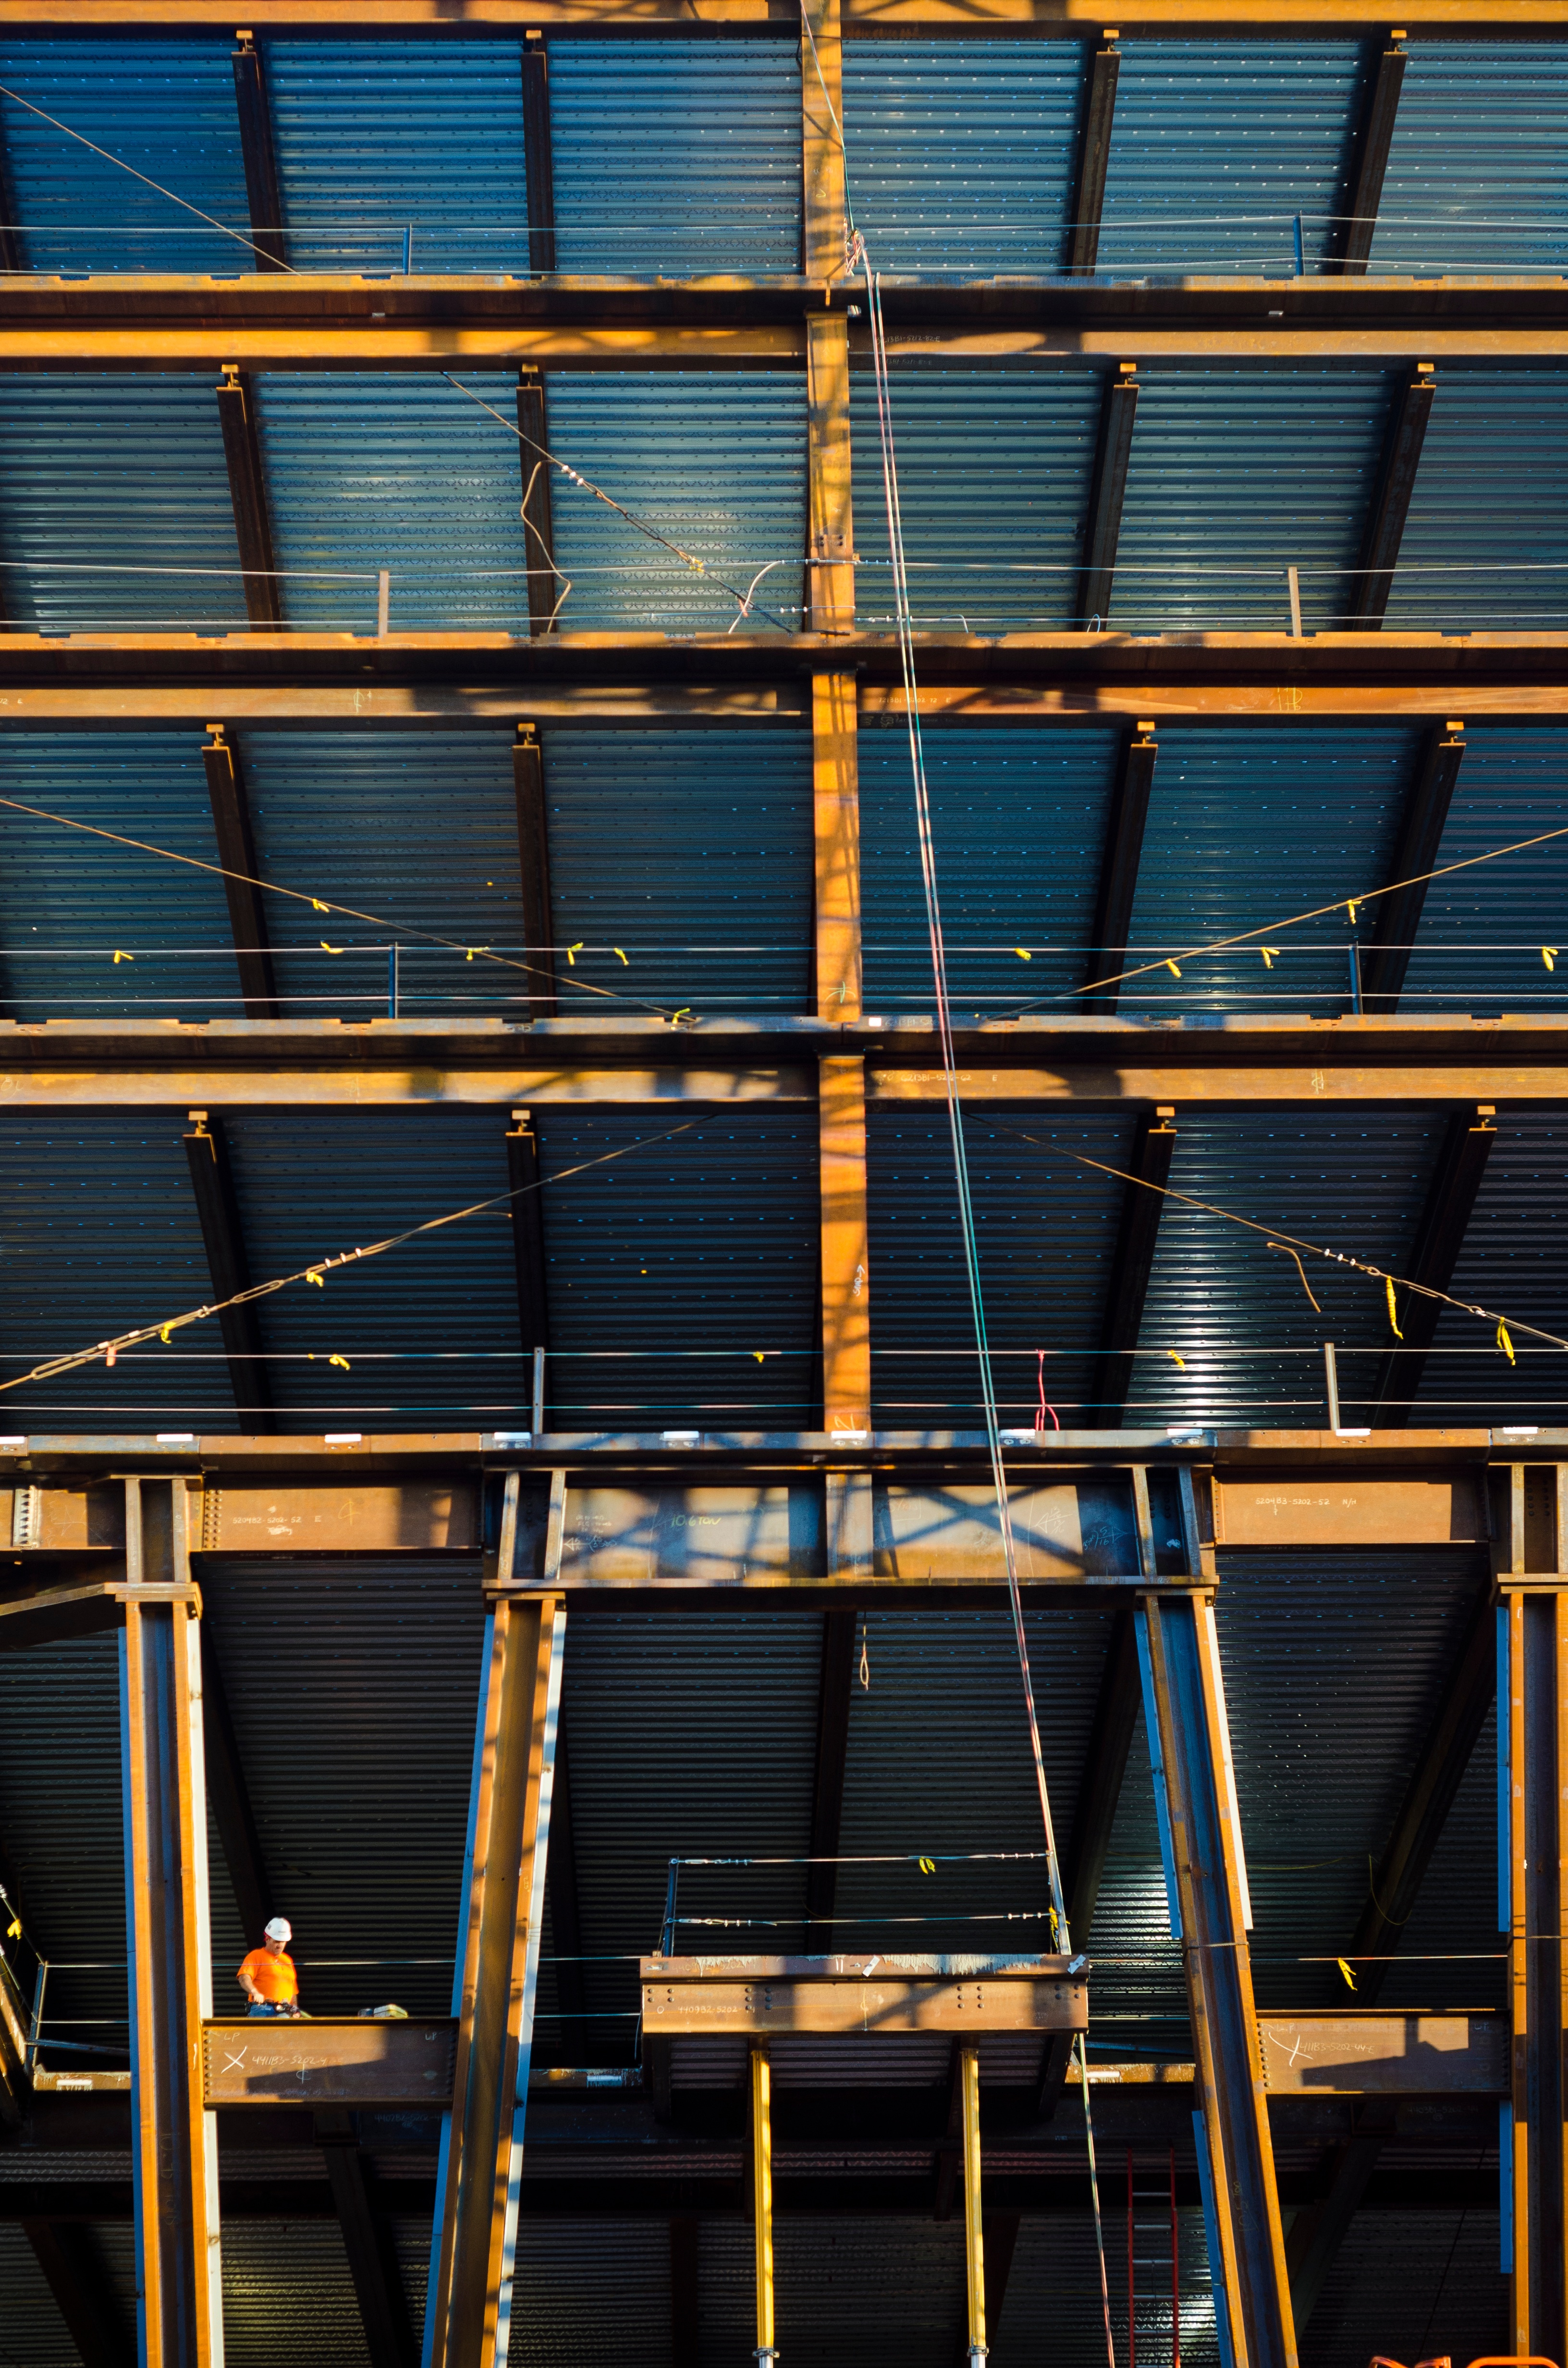
architecture, wood, skyscraper, line, reflection, facade, design, symmetry, daylighting, window covering